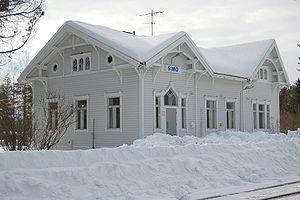
La Voie ferrée Oulu–Tornio est une voie ferrée du réseau de chemin de fer finlandais qui va d'Oulu à Tornio.
Simo est une municipalité du nord-ouest de la Finlande, en Laponie.
Bruno Ferdinand Granholm est un architecte finlandais.